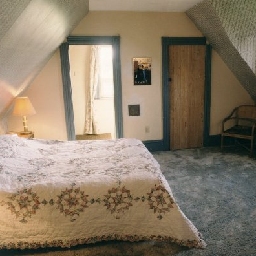
Room type: bedroom